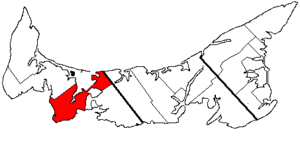
3ᵉ Prince était une circonscription électorale dans la province canadienne de l'Île-du-Prince-Édouard, qui élisait deux membres à l'Assemblée législative de l'Île-du-Prince-Édouard de 1873 à 1996.